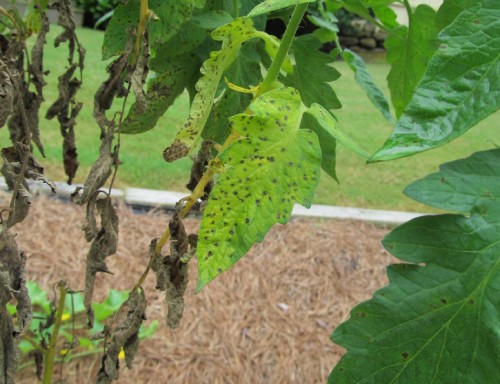
Labels: Tomato Septoria leaf spot